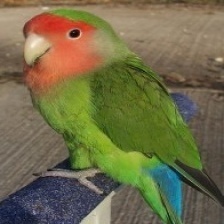
Species: ROSY FACED LOVEBIRD
Scientific name: AGAPORNIS ROSEICOLLIS